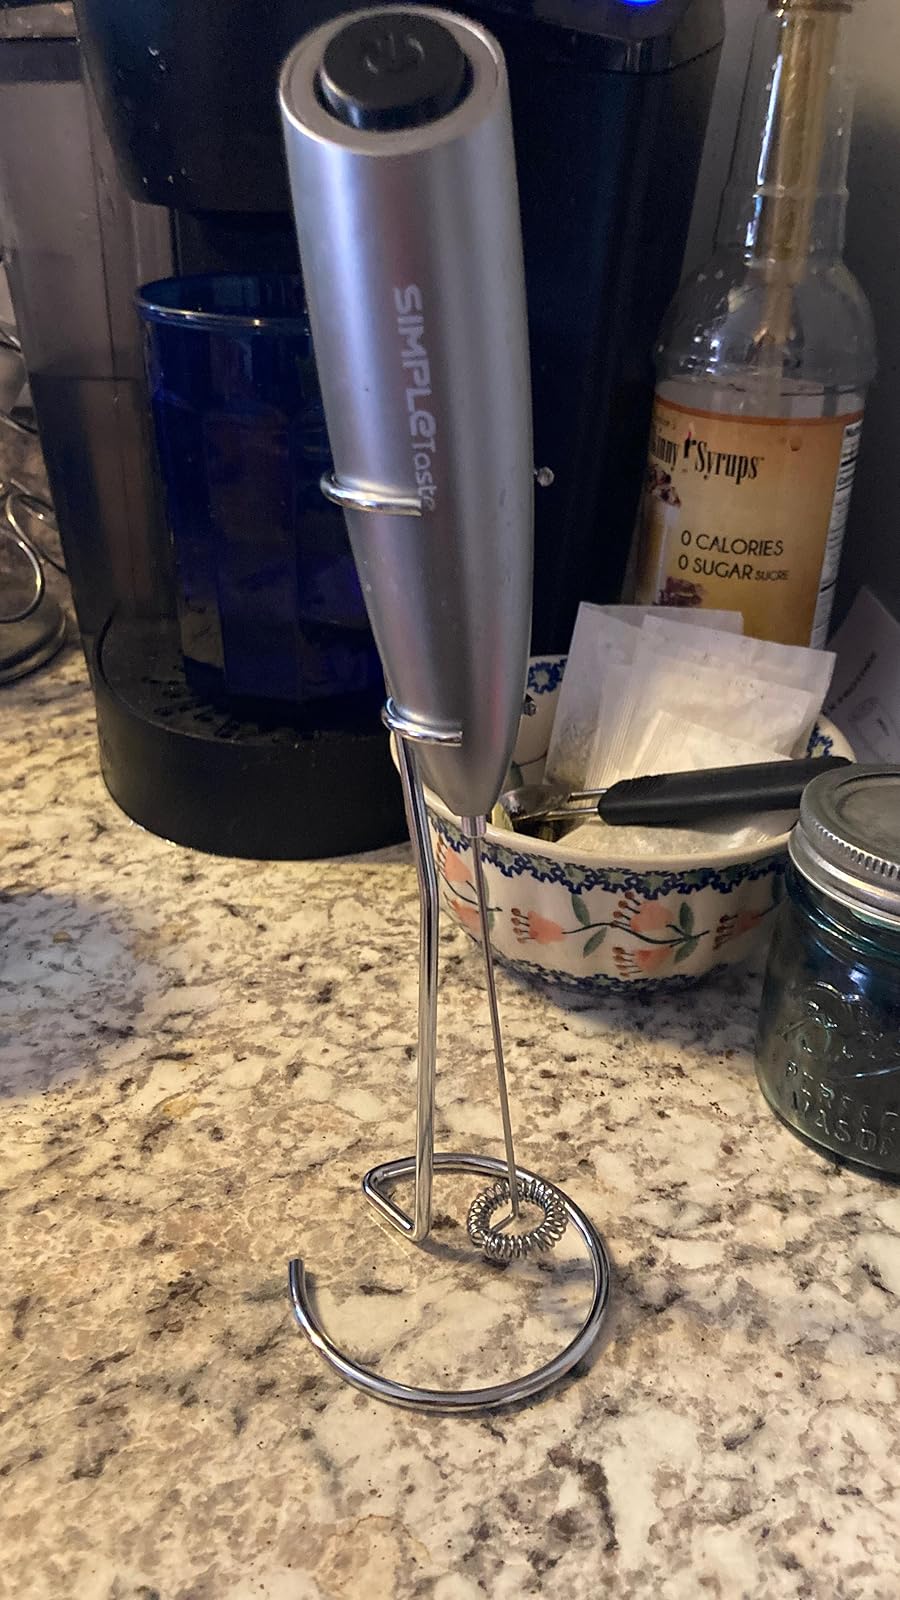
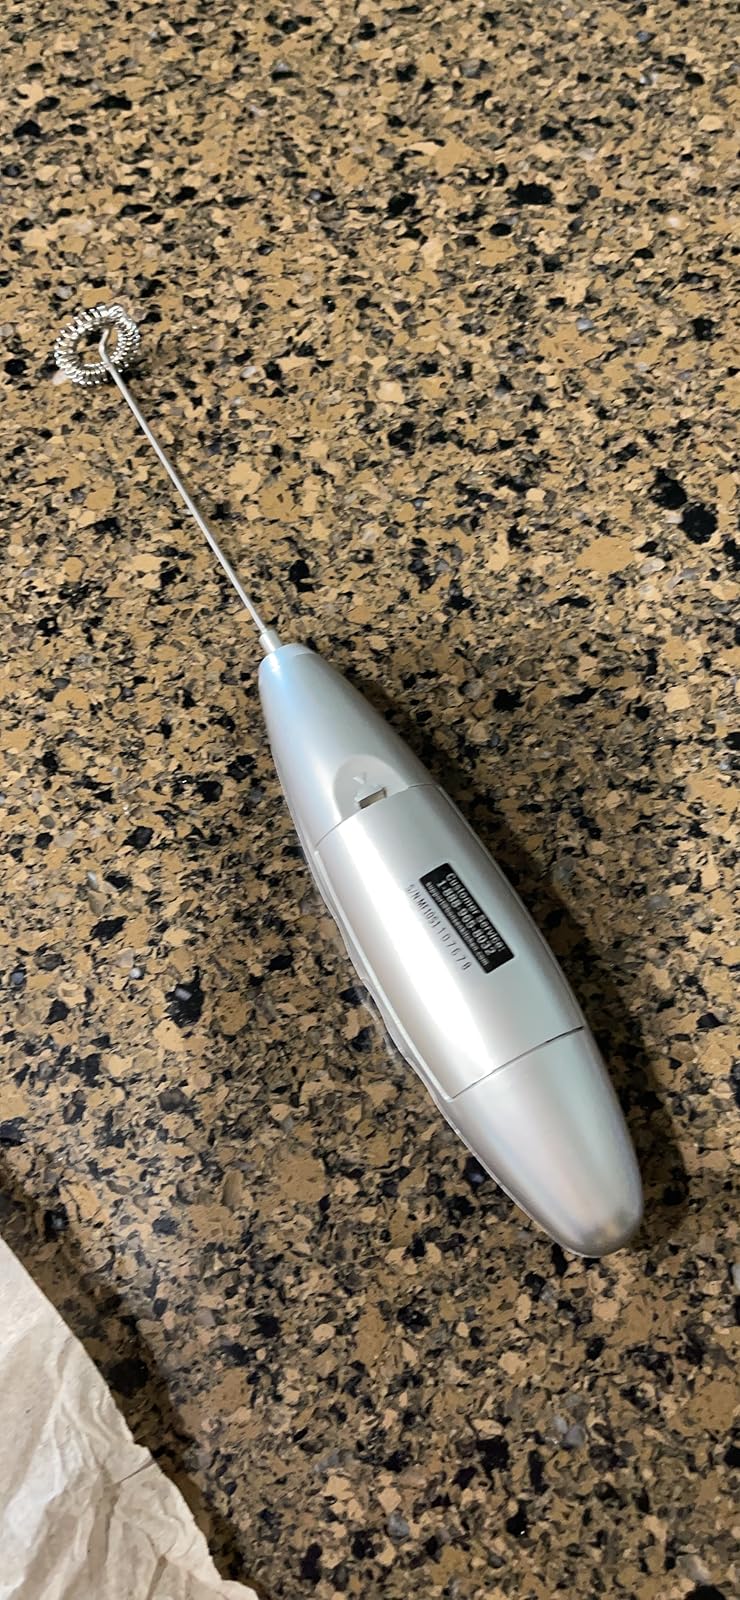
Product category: items_mixer
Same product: no